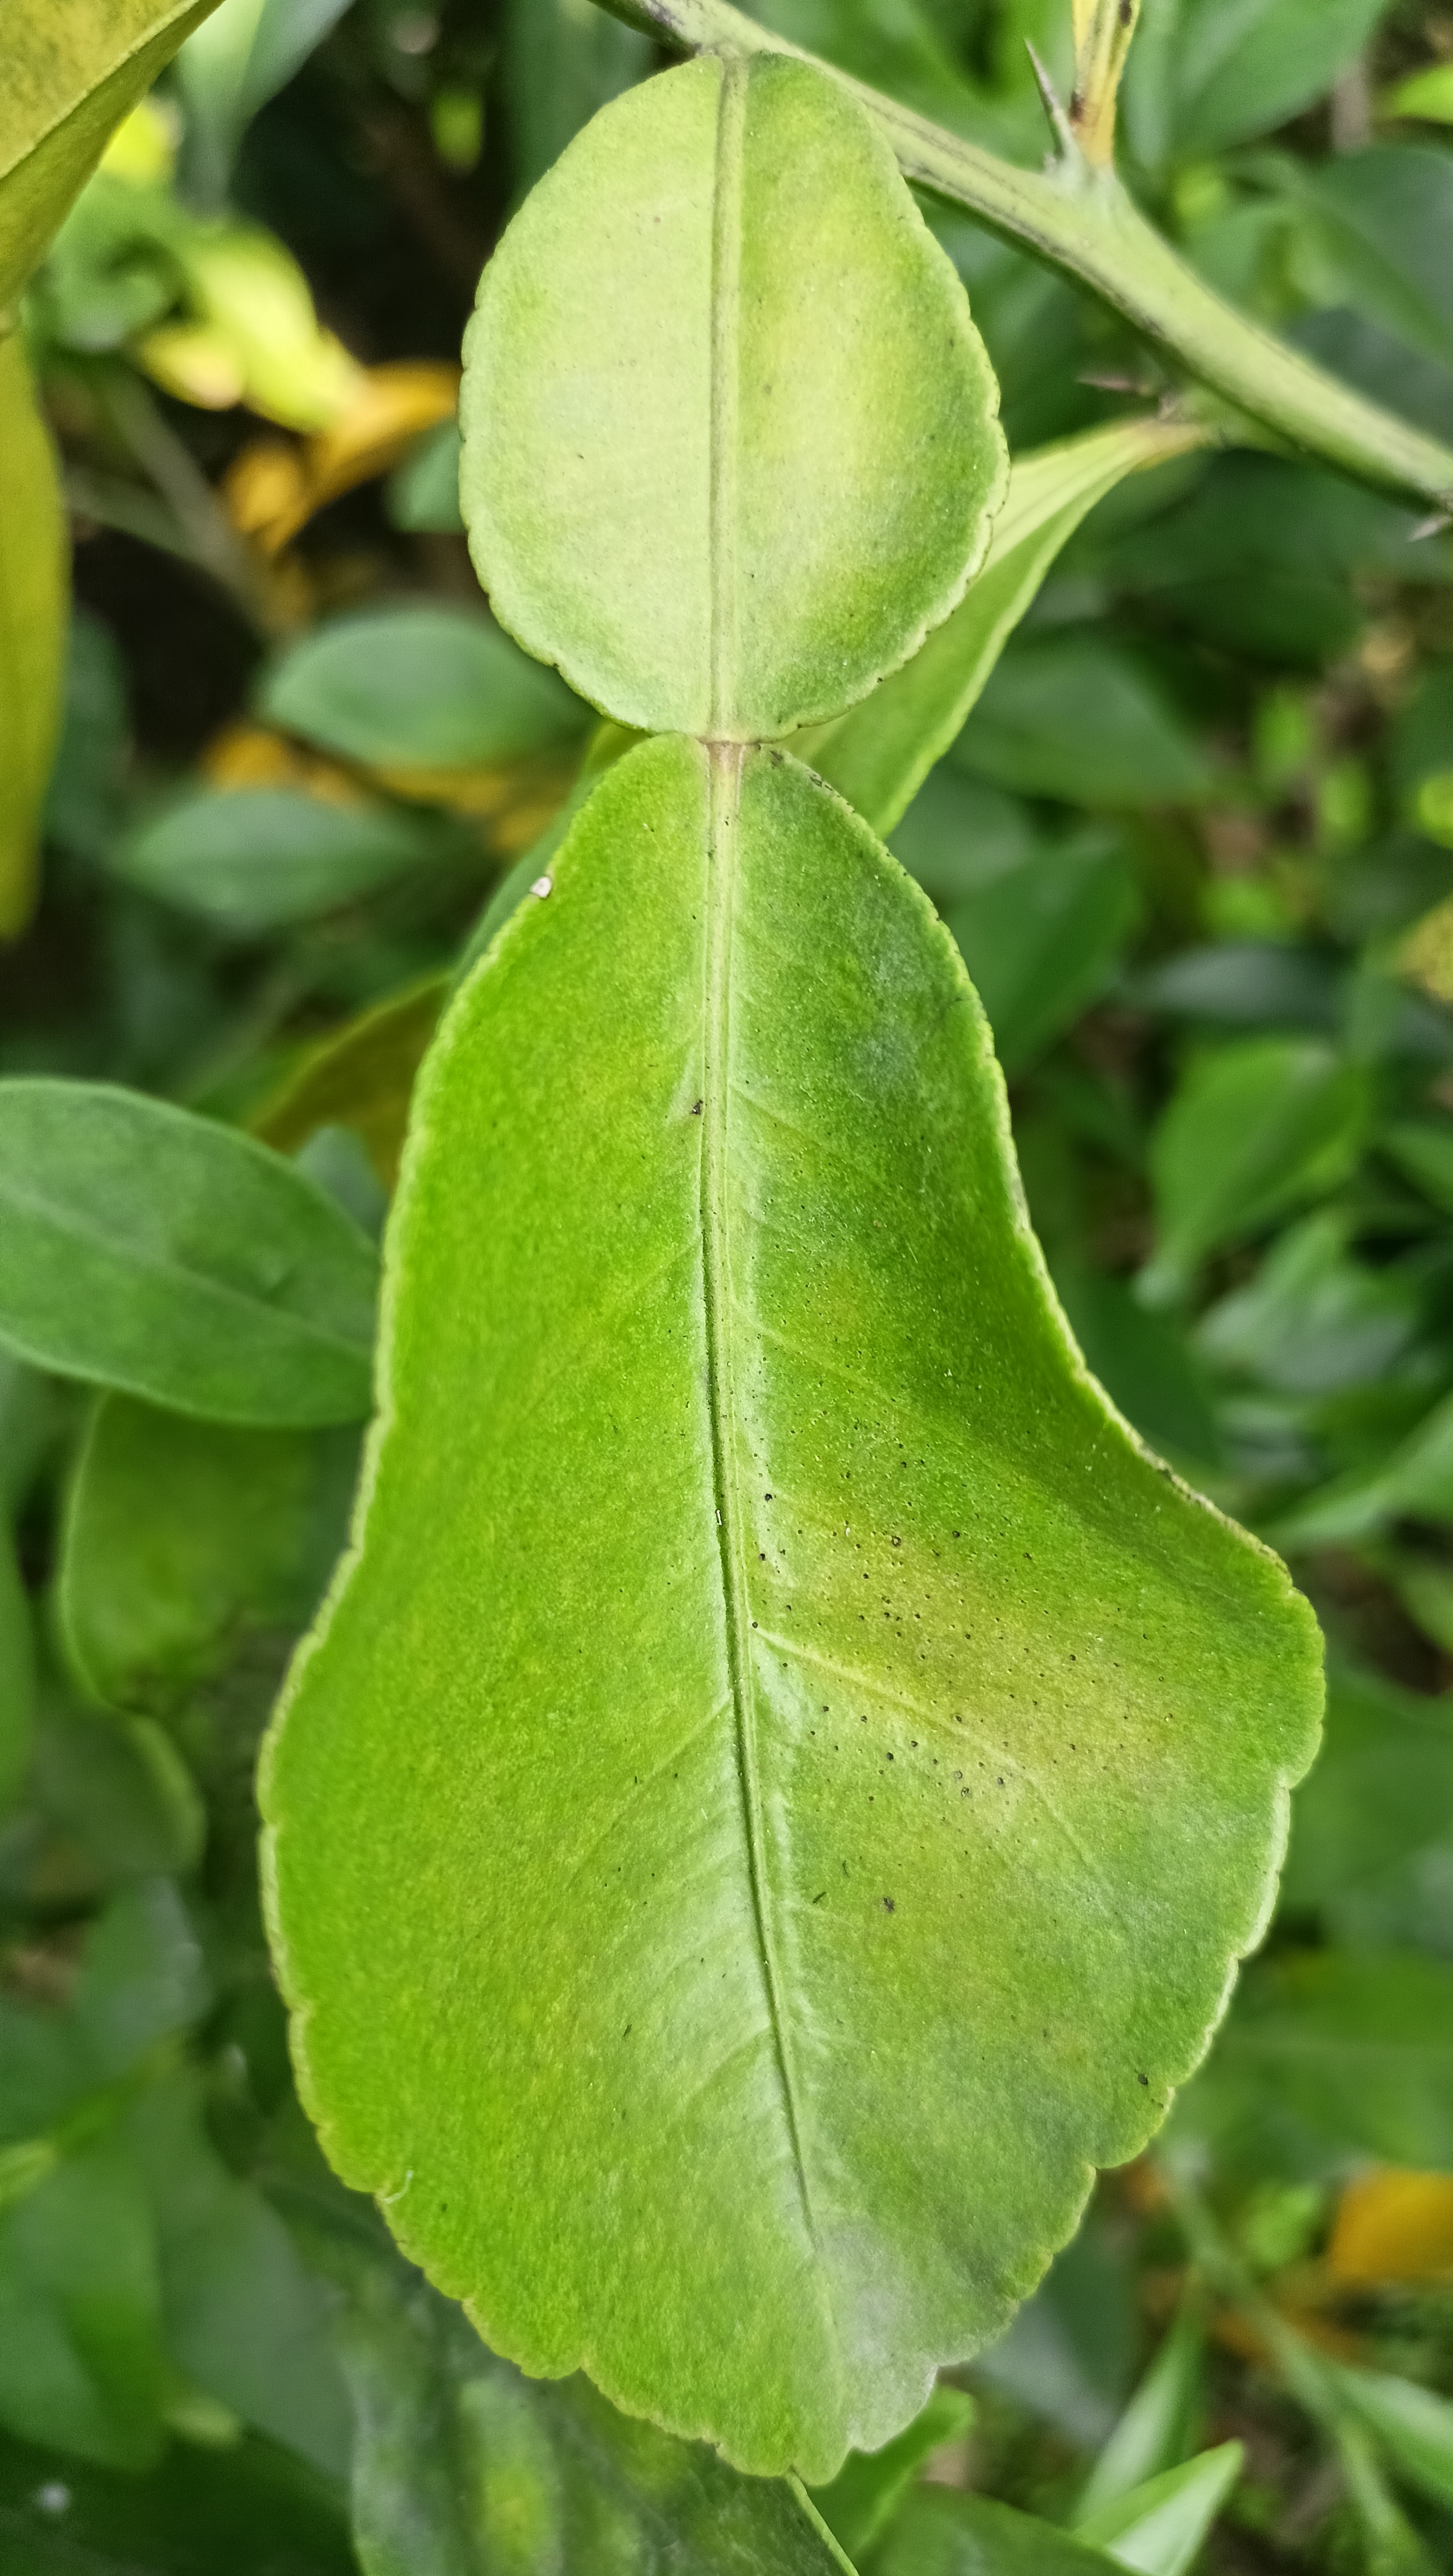
Mandarin leaf variety: Nagpuri